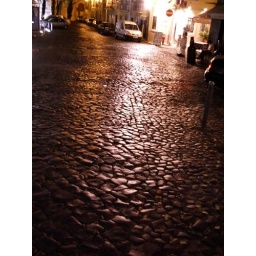
street near castle